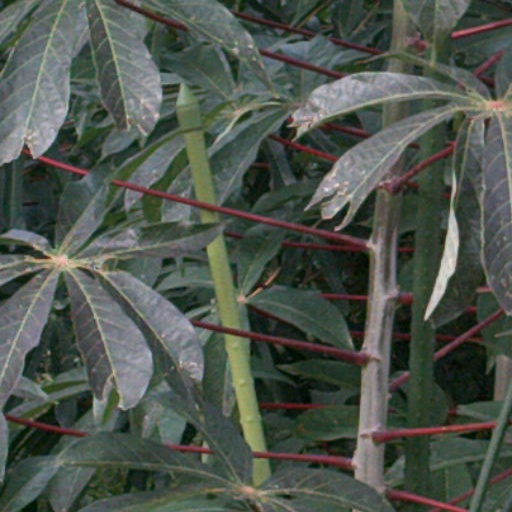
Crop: cassava